Paige, Virginia

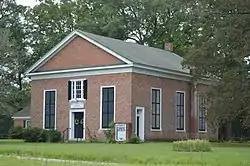
Bethel Baptist Church

Paige is an unincorporated community in Caroline County, in the U.S. state of Virginia.